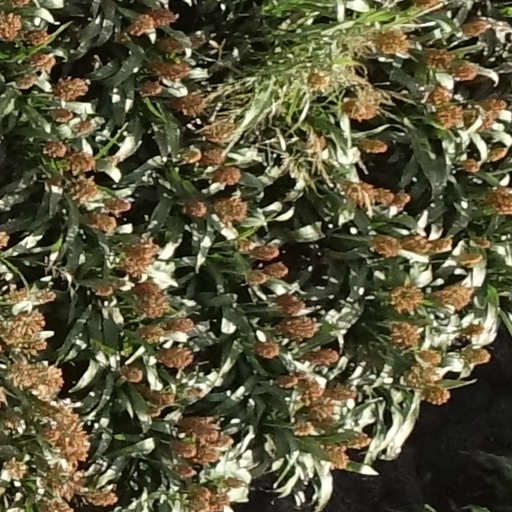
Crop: sorghum